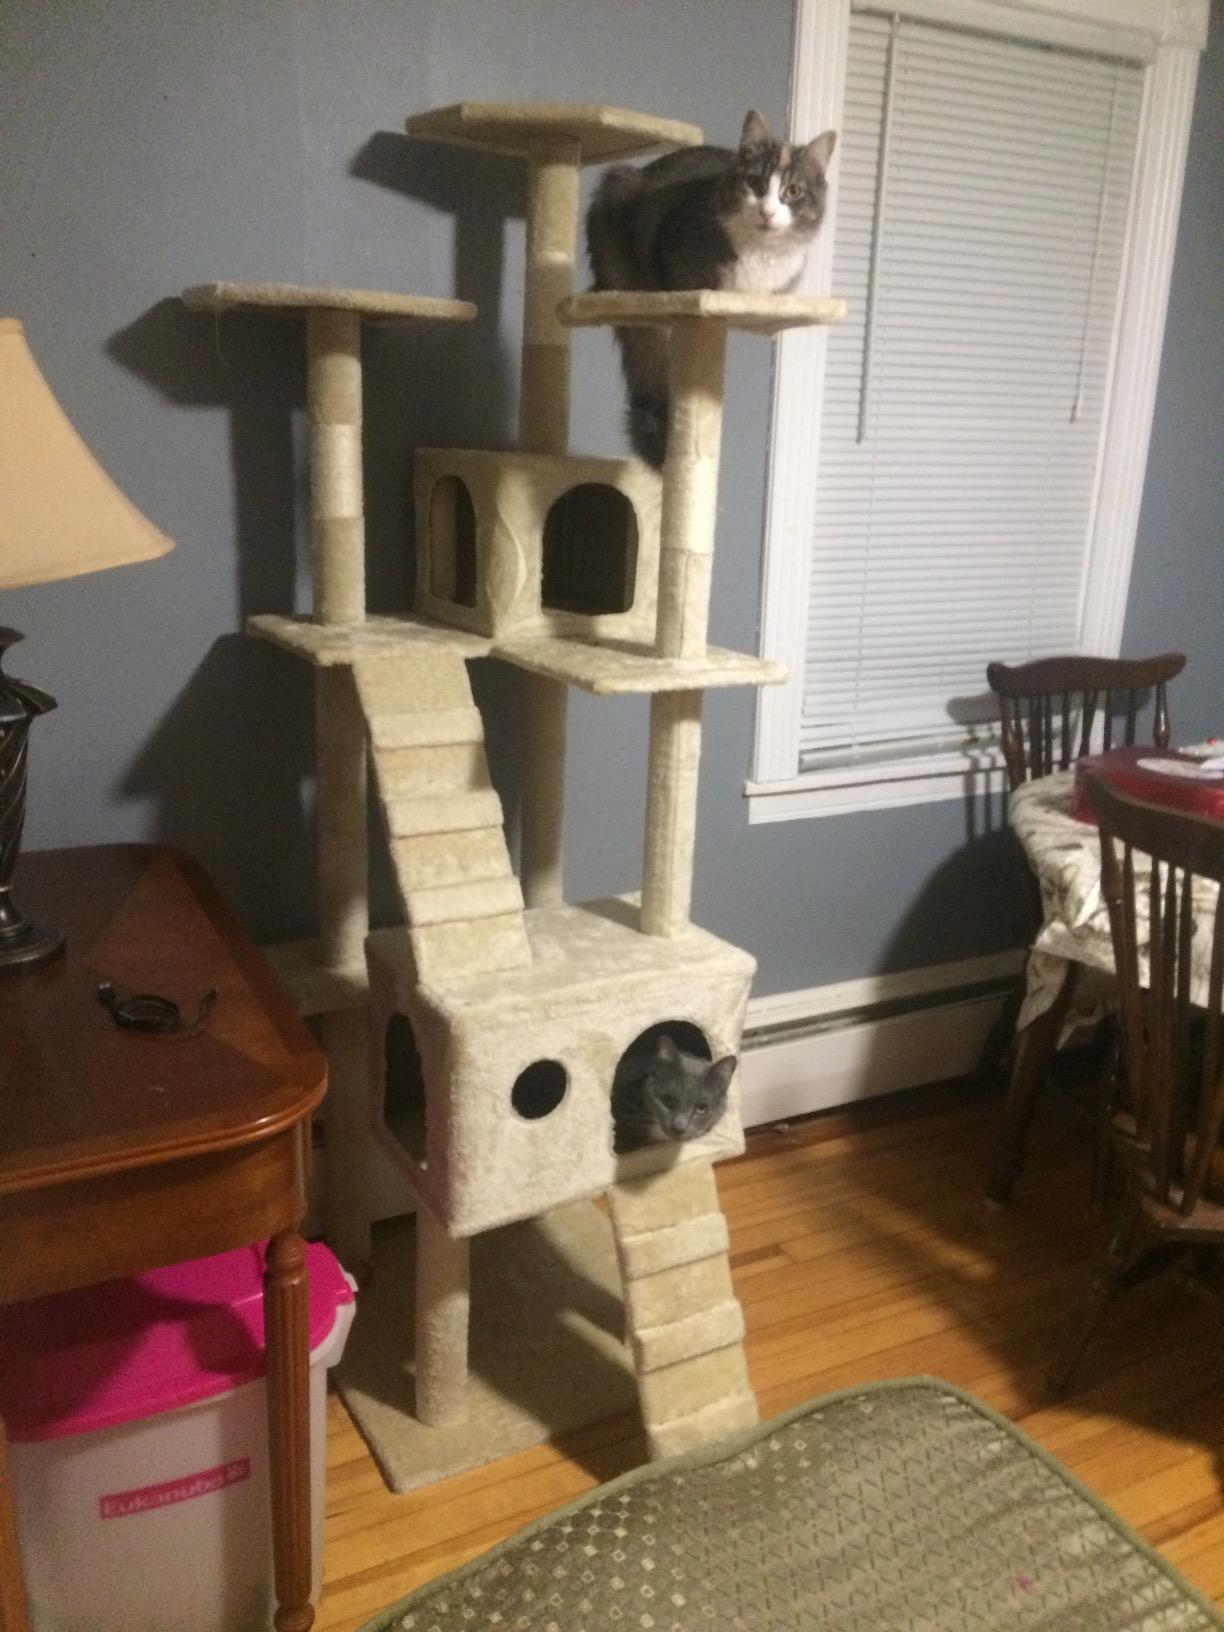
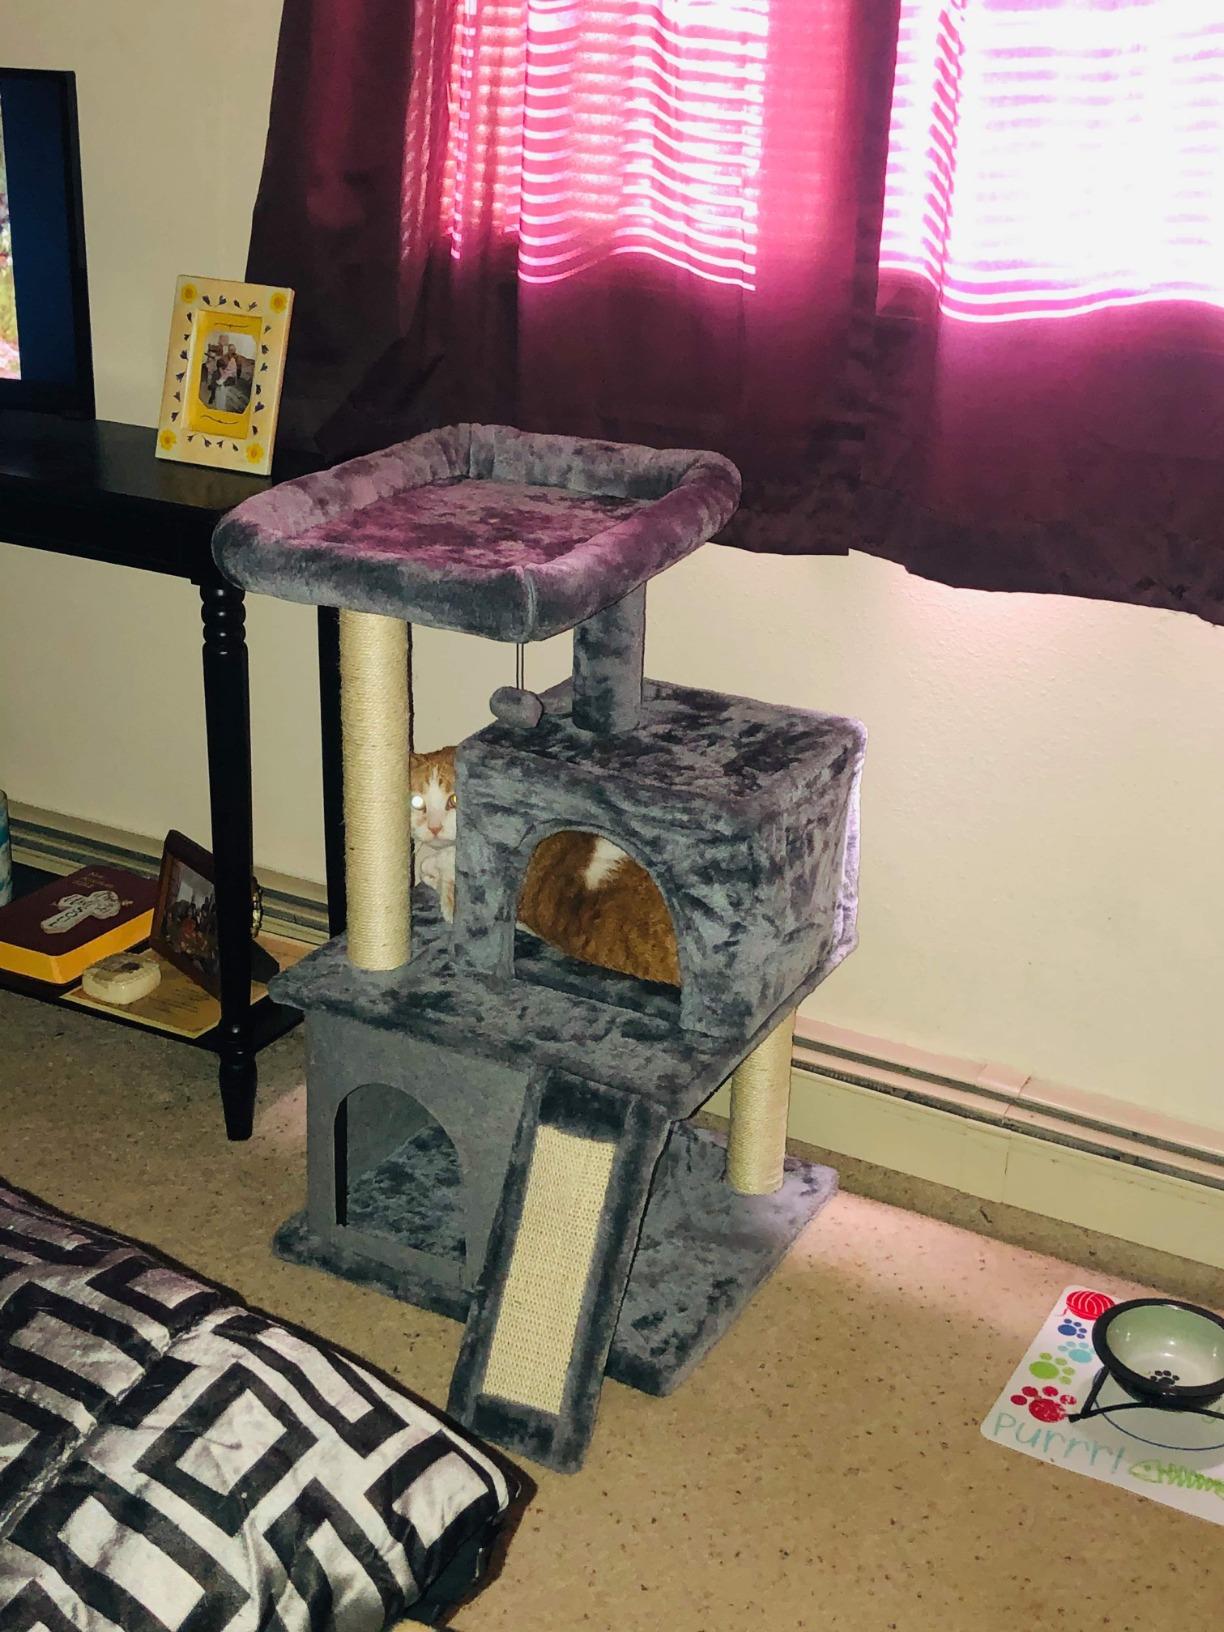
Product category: items_cat tree
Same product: no